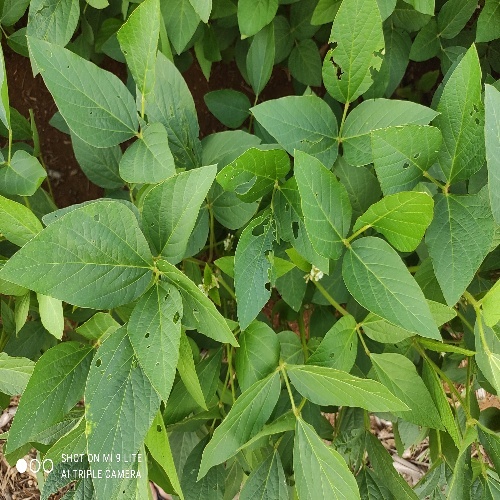
Label: Caterpillar